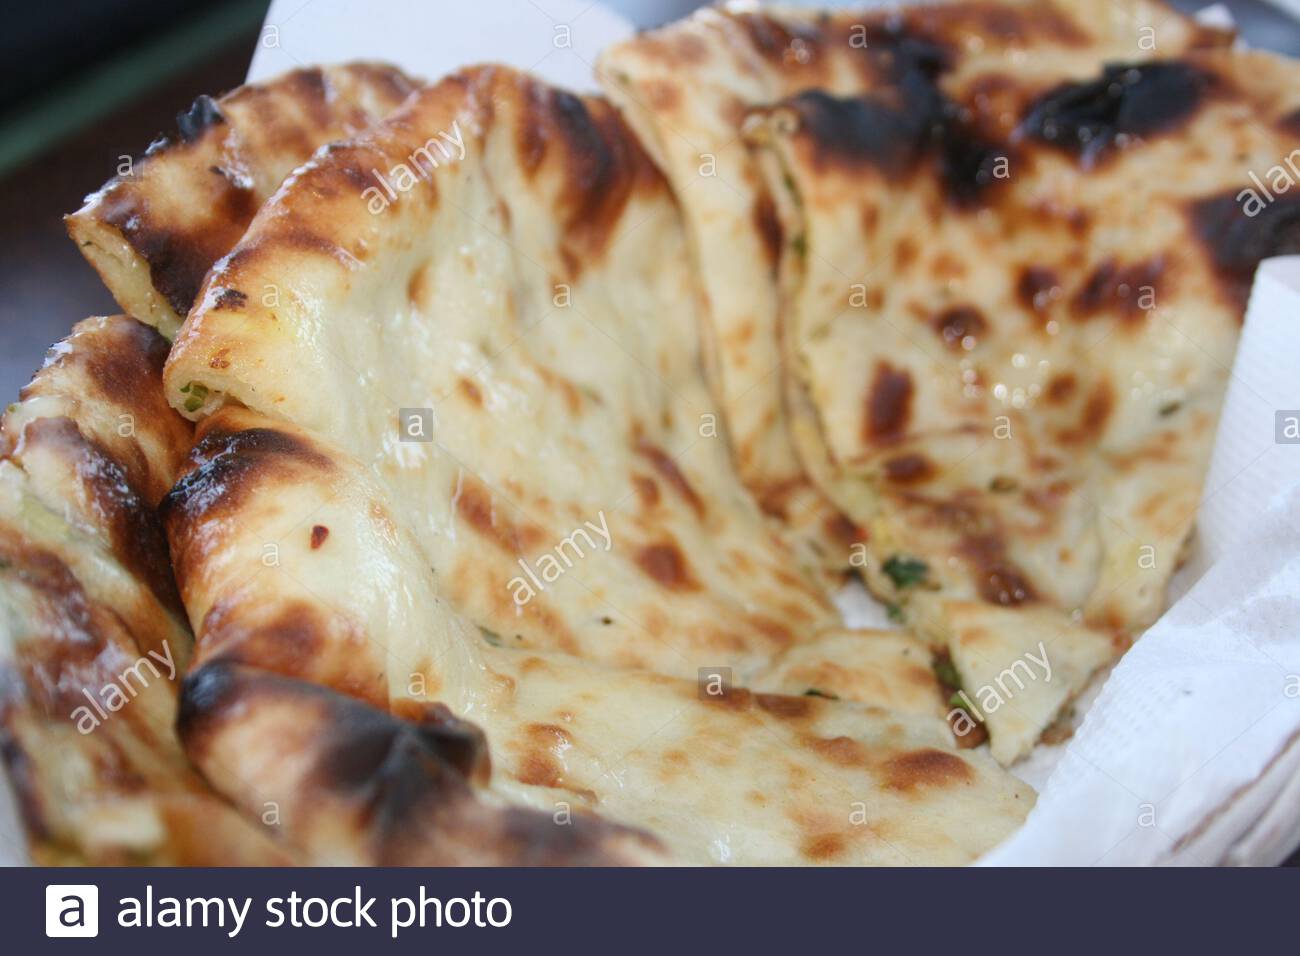
Dish: butter_naan